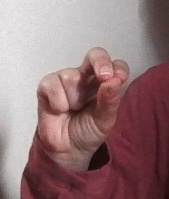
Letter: gaaf